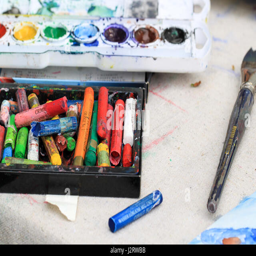
pastels for drawing and coloring .